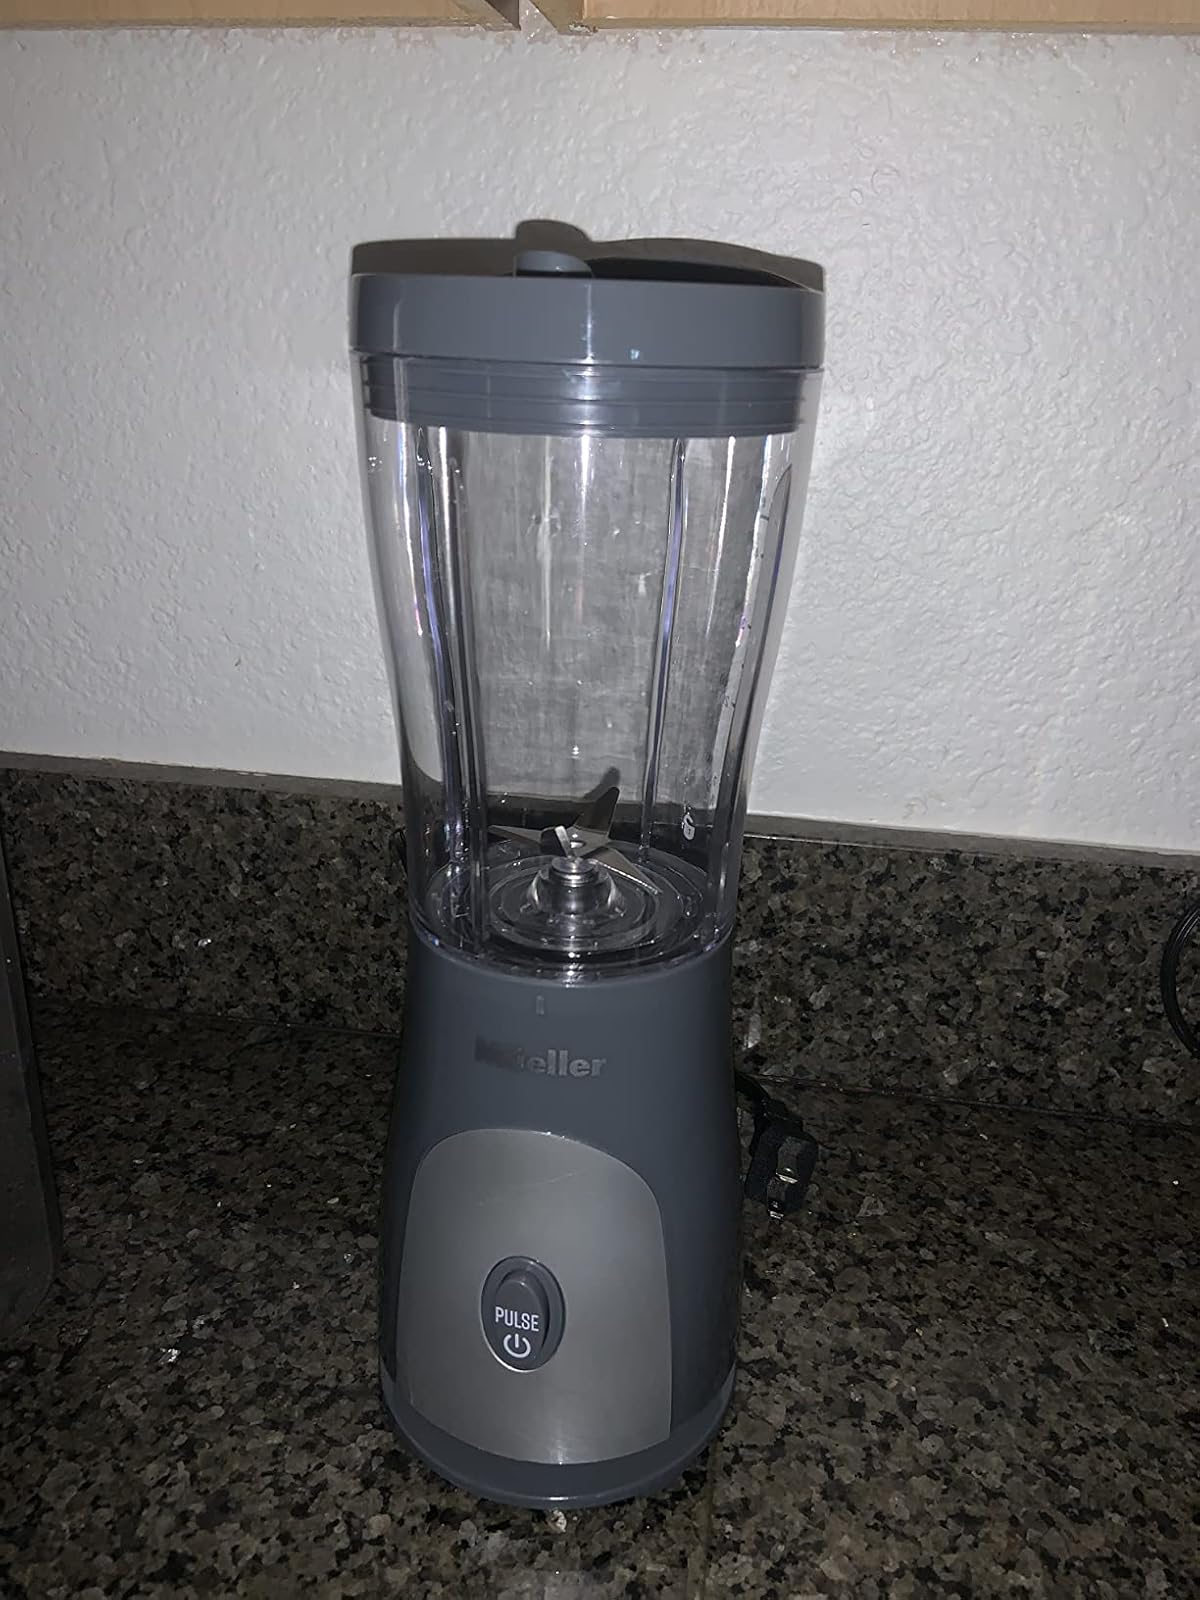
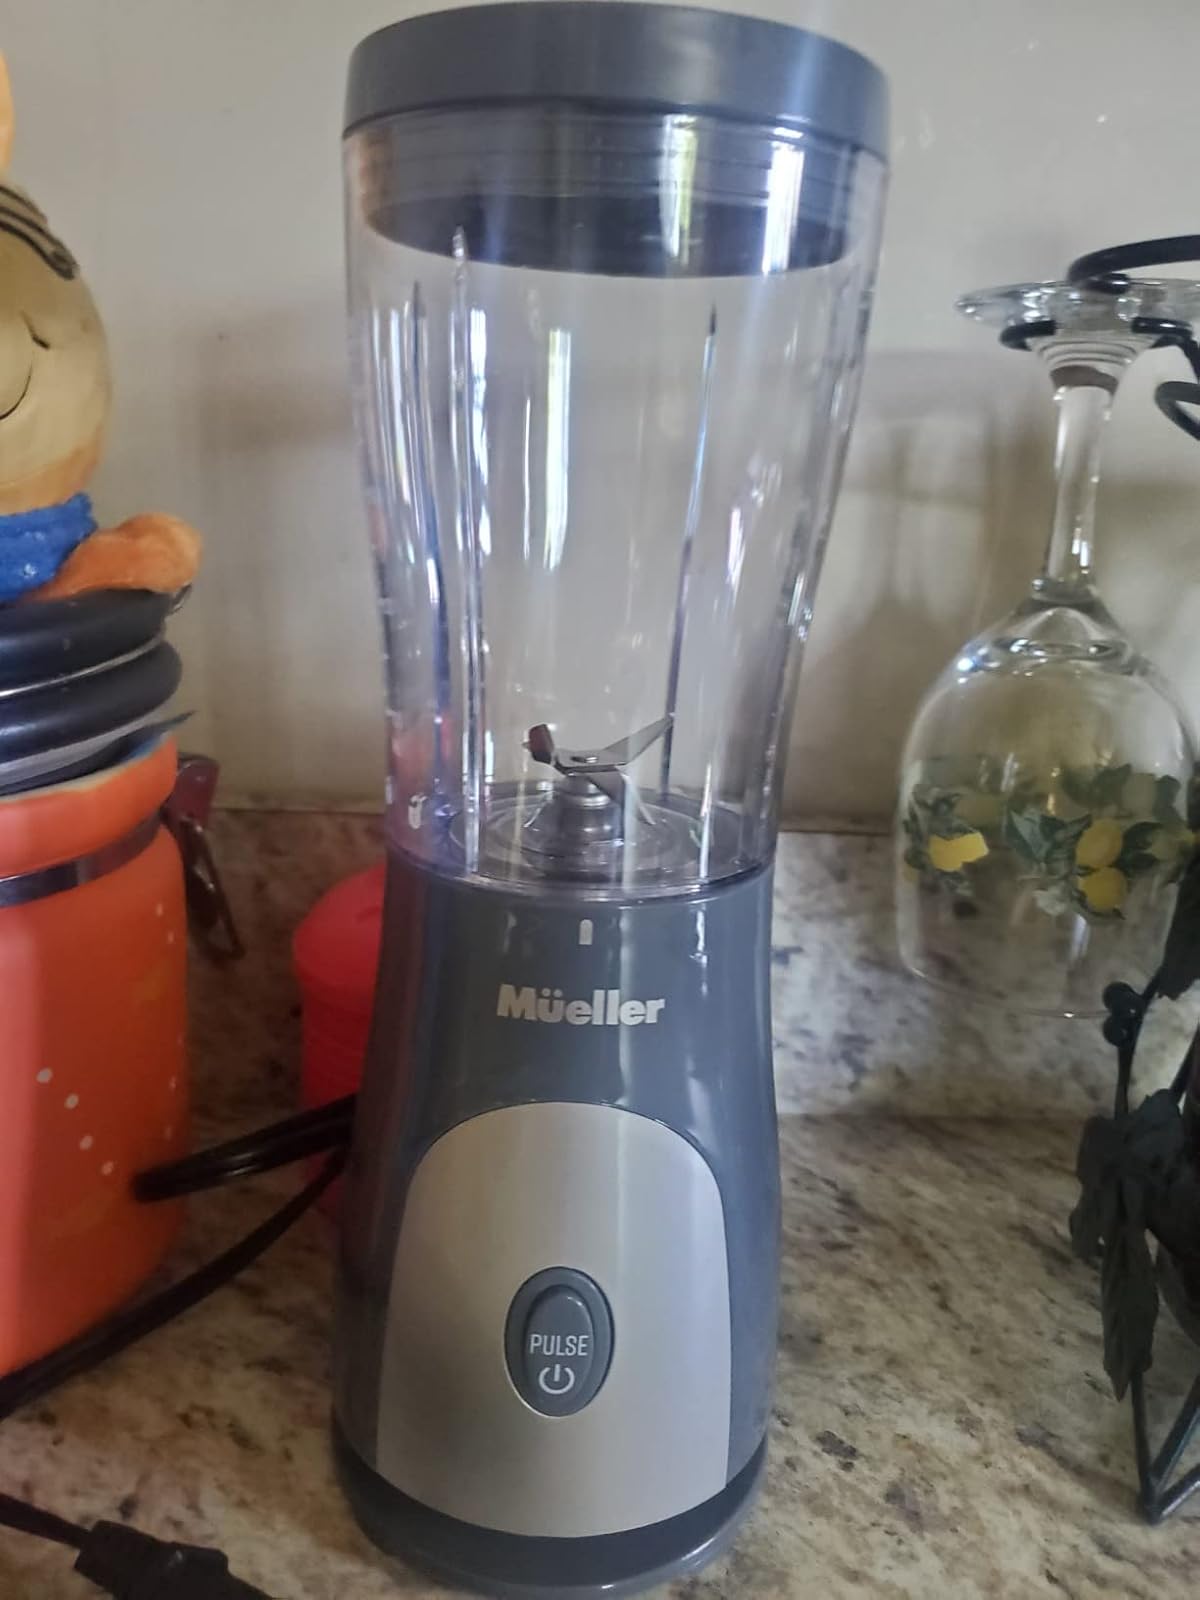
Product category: items_blender
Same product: yes